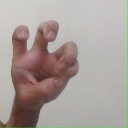
अक्षर: छ